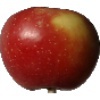
Label: braeburn_apple